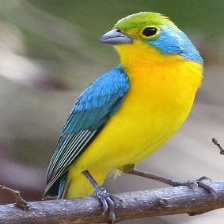
Species: ORANGE BRESTED BUNTING
Scientific name: PASSERINA LECLANCHERII
ImageNet parent category: indigo_bunting